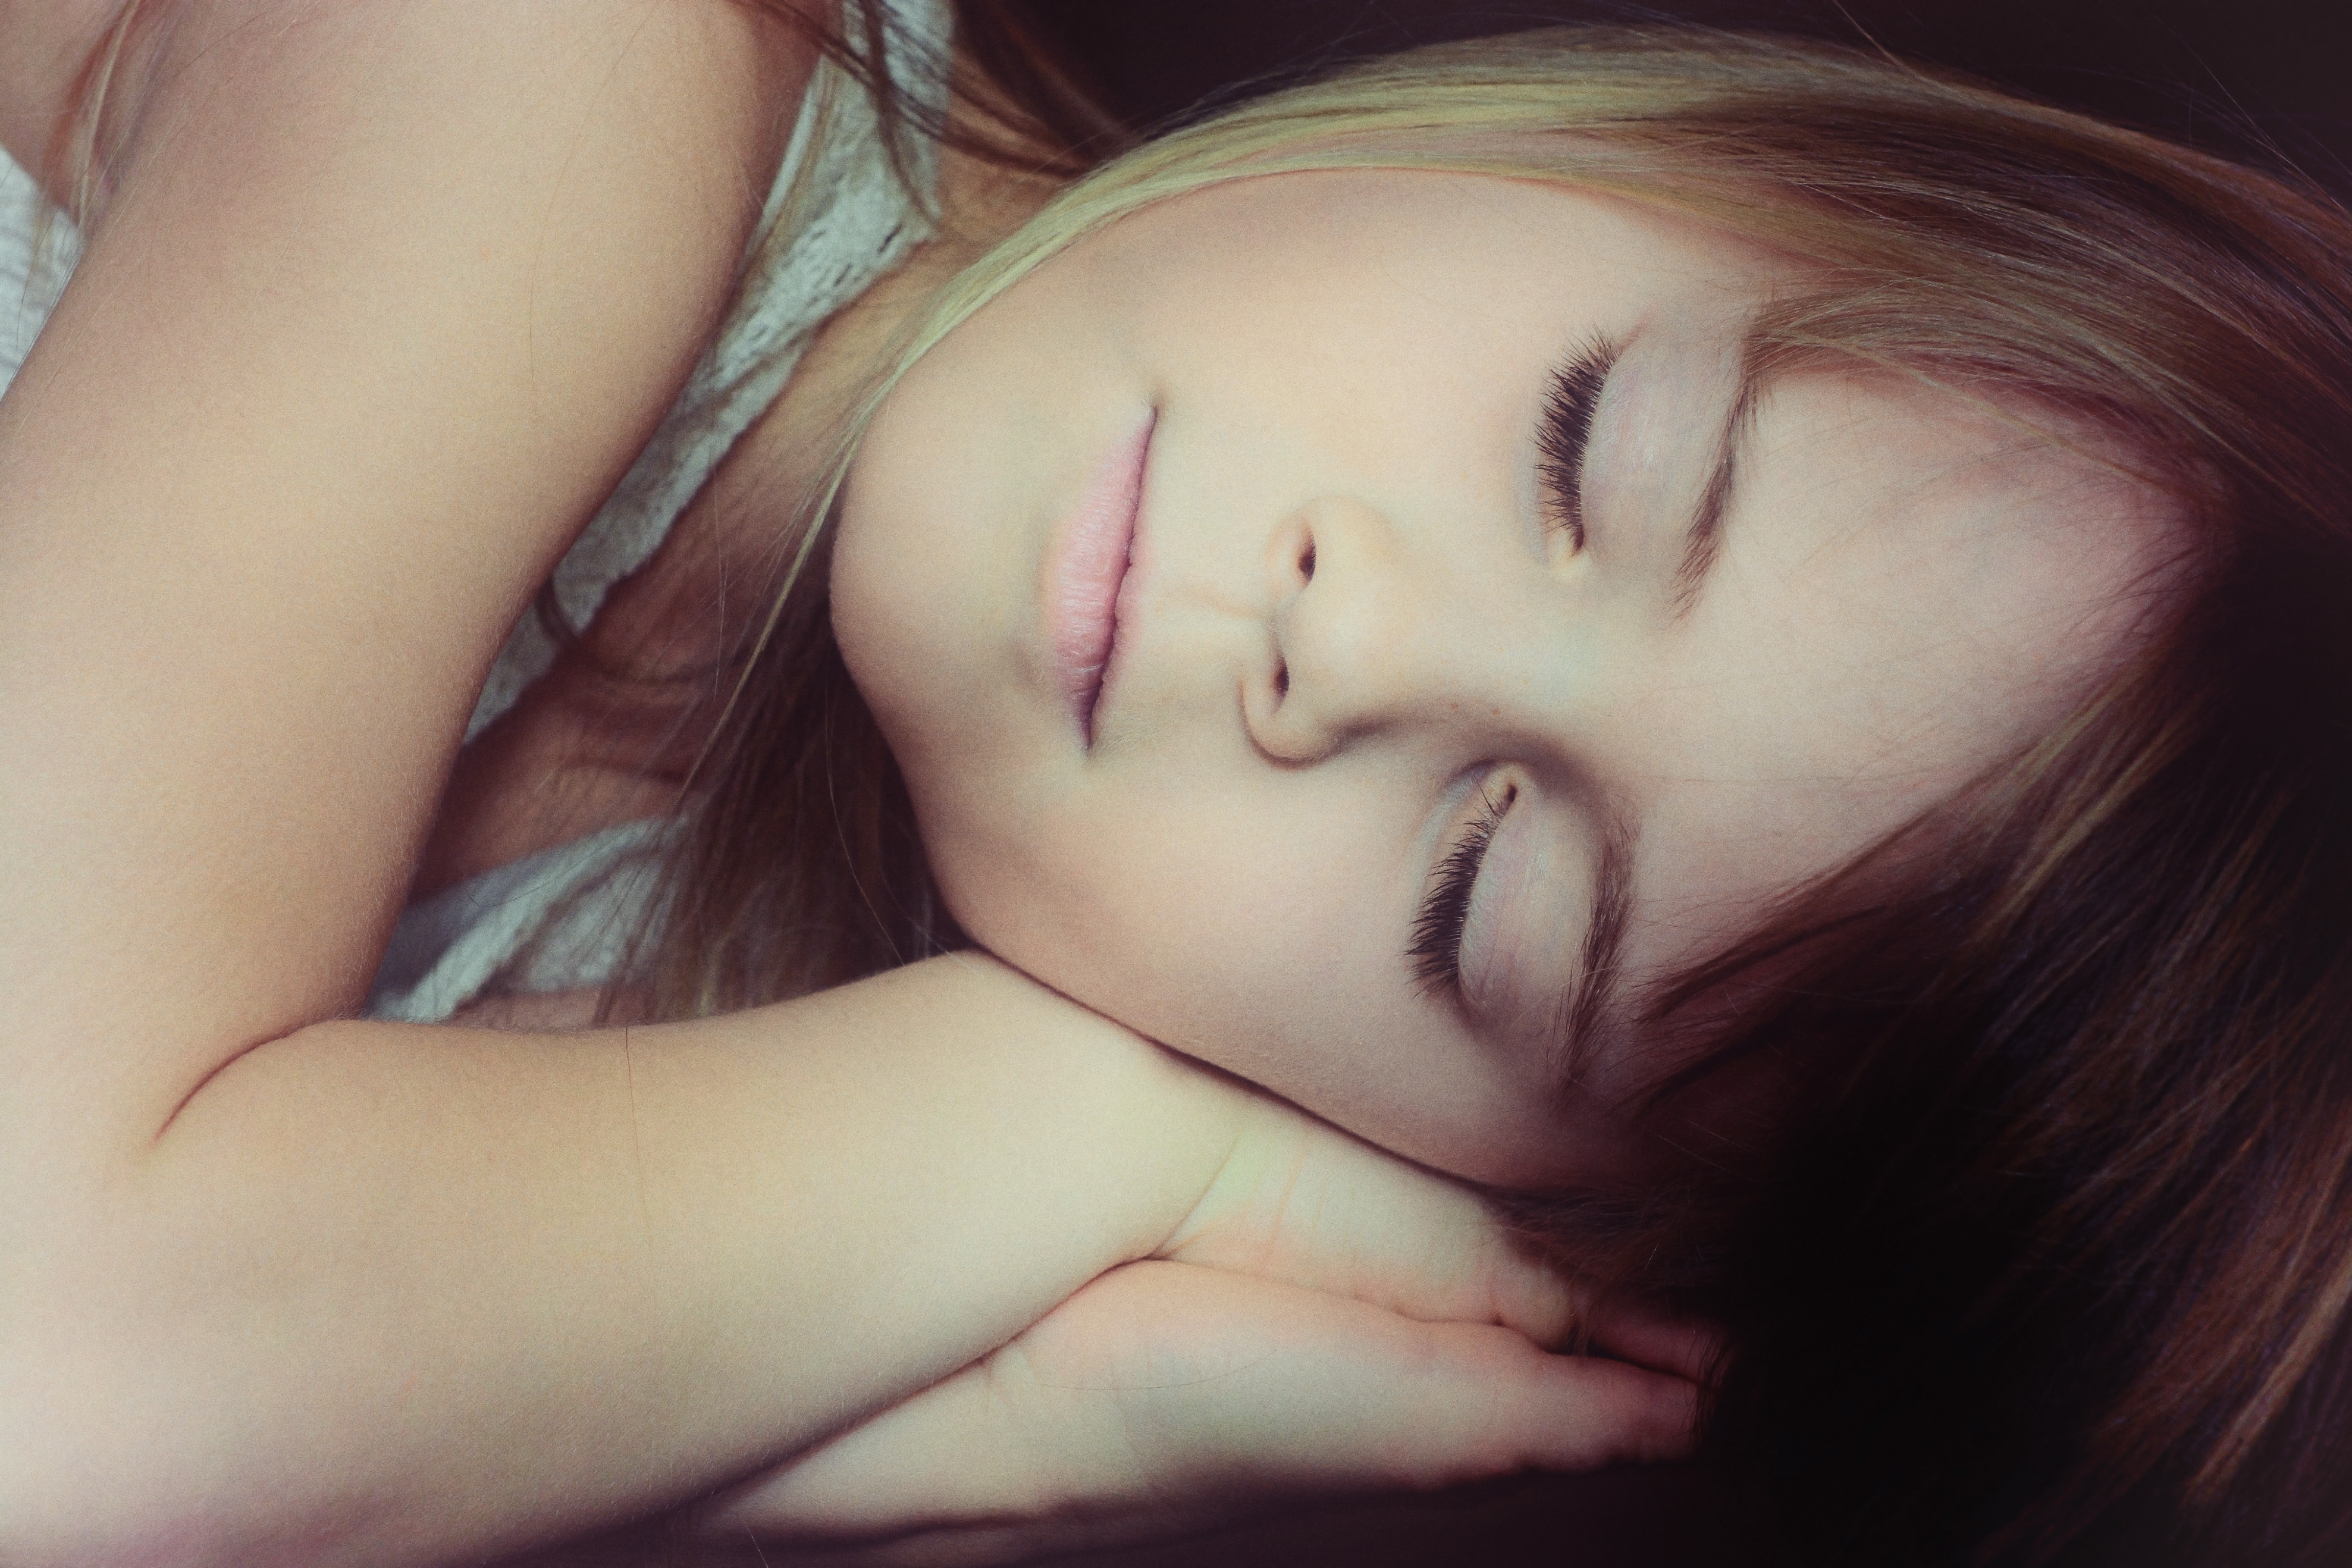
hand, person, girl, woman, hair, photography, portrait, model, child, close, facial expression, smile, mouth, long hair, close up, human body, face, nose, sleep, eye, head, skin, beauty, blond, organ, emotion, interaction, retro look, brown hair, portrait photography, human action, art model